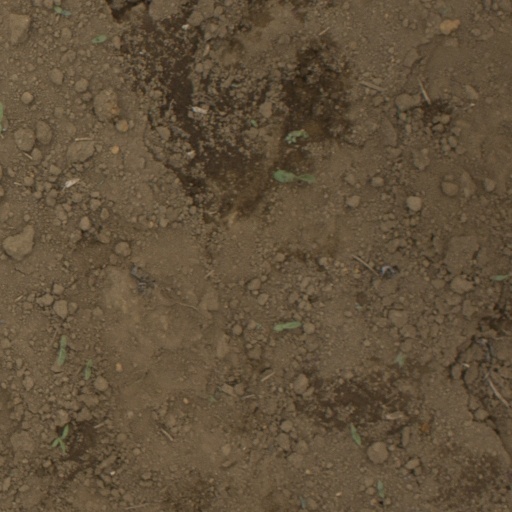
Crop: Jerusalem artichoke